Pennsylvania Route 405

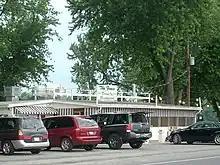
The Fence Drive-In, a landmark along PA 405

After entering Watsontown, PA 405 passes the local memorial park and intersects with PA 44 (South Main Street). PA 405 and PA 44 become concurrent along Main Street into downtown Watsontown. The two highways continue several blocks from the Susquehanna River, intersecting with Brimmer Avenue. The surroundings of the highways are highly populated, and the two routes continue in Watsontown until an intersection with East 11th Street, when the two roads leave the community. PA 405 and PA 44 continue northward, intersecting with local roads in a rural region north of Watsontown. The highways continue, entering the community of Dewart, where PA 44 turns to the west towards the Susquehanna West Branch. PA 405 continues northward, bypassing around Dewart and crossing the railroad tracks it had been paralleling for the distance. The route continues northward, leaving Dewart at an intersection with Delaware Drive. The route heads northward, crossing through the rural areas before intersecting with PA 54, where they merge. PA 405 and PA 54 continue through a deep patch of forests before crossing the river, entering the borough of Montgomery.